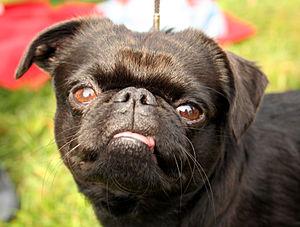
Le petit brabançon est une race de chiens originaire de Belgique. La race est issue de croisements effectuée au XIXᵉ siècle, entre le smousje, un petit chien à poil court bruxellois chassant les rats dans les écuries, et l'épagneul King Charles et le carlin. Il fait partie des « petits chiens belges » comme le griffon belge et le griffon bruxellois.
Les petits chiens belges sont un ensemble de trois races de chiens de compagnie originaires de Belgique et partageant la même histoire : le griffon belge, le griffon bruxellois et le petit brabançon. Certaines fédérations telles que l'American Kennel Club ou The Kennel Club enregistrent d'ailleurs ces trois races comme de simples variétés du griffon bruxellois.